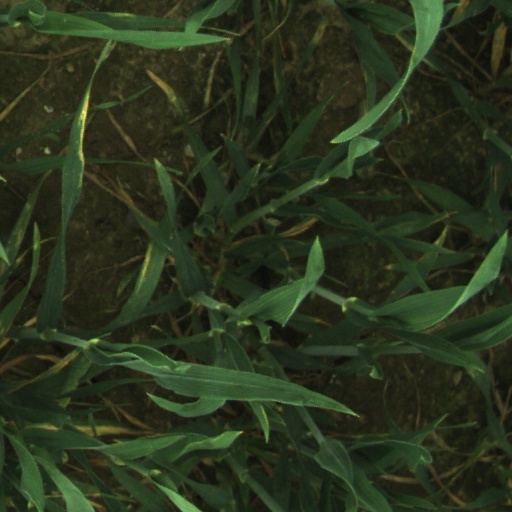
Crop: wheat